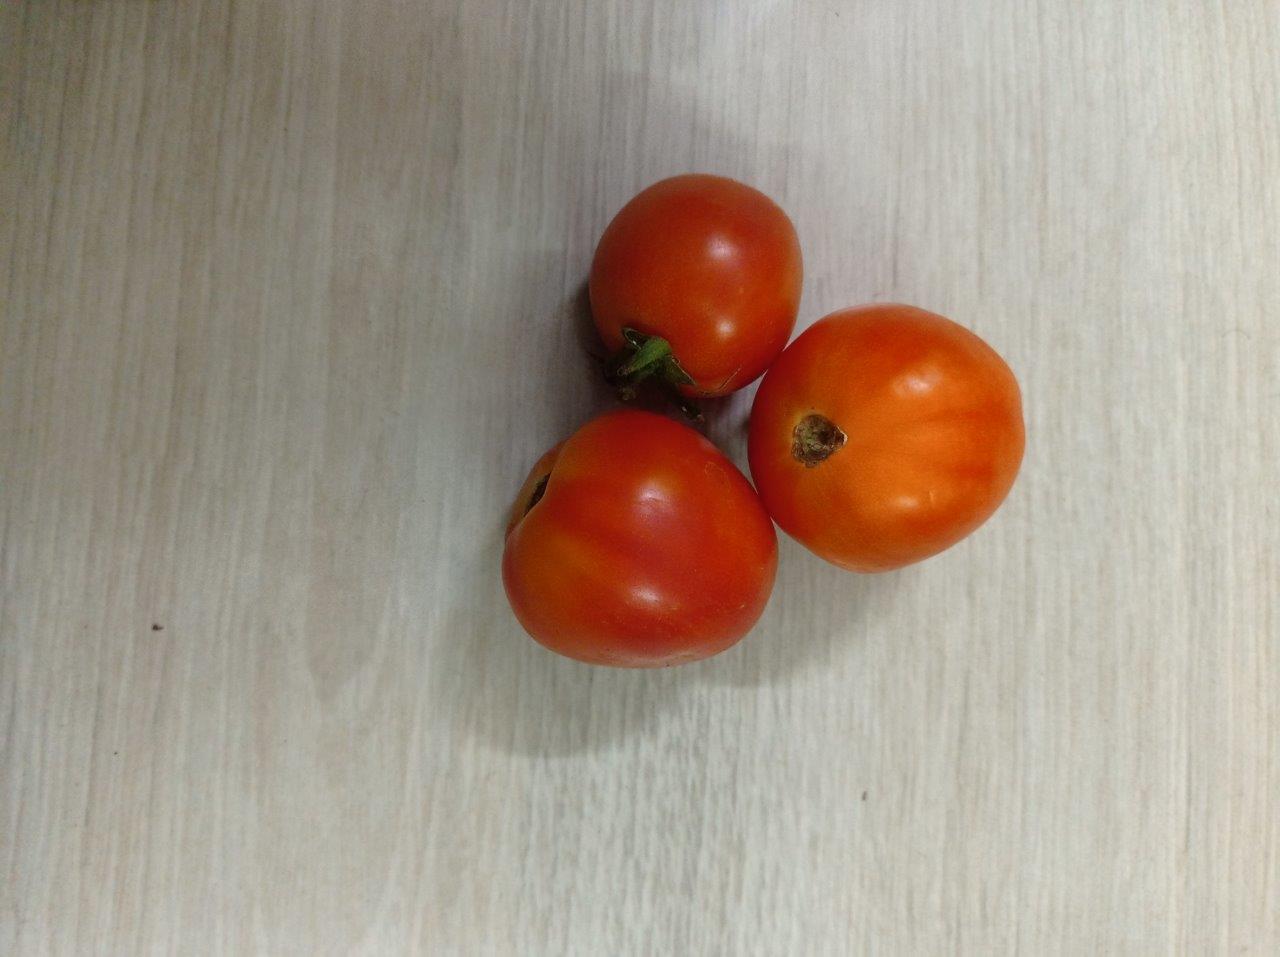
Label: Fresh